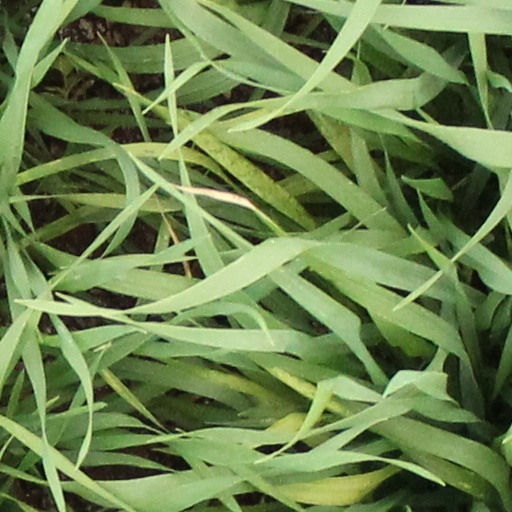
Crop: wheat